McMaster Faculty of Engineering

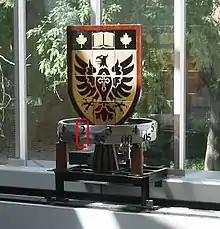
The Iron Ring clock, with the correct time highlighted by the red box. The time is 2:52pm.

The Iron Ring Clock is a clock of unusual design, based on the Iron Ring received by Canadian engineers during the Ritual of the Calling of an Engineer. It was designed and built as a thesis project by four Mechanical Engineering students: Patrick Burton, Braden Kurczak, Michael Paddags, and Peter Whitred. It won the 2nd prize for Manufacturing at the 2003 Canadian Society for Mechanical Engineering Student Design Competition. The clock was donated to the University in September 2003, at which time it was also put into commission.